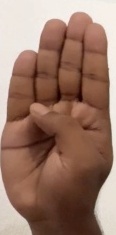
ASL sign: B